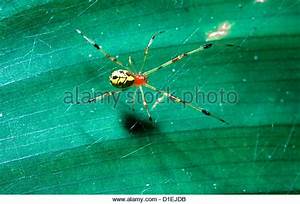
Label: spider